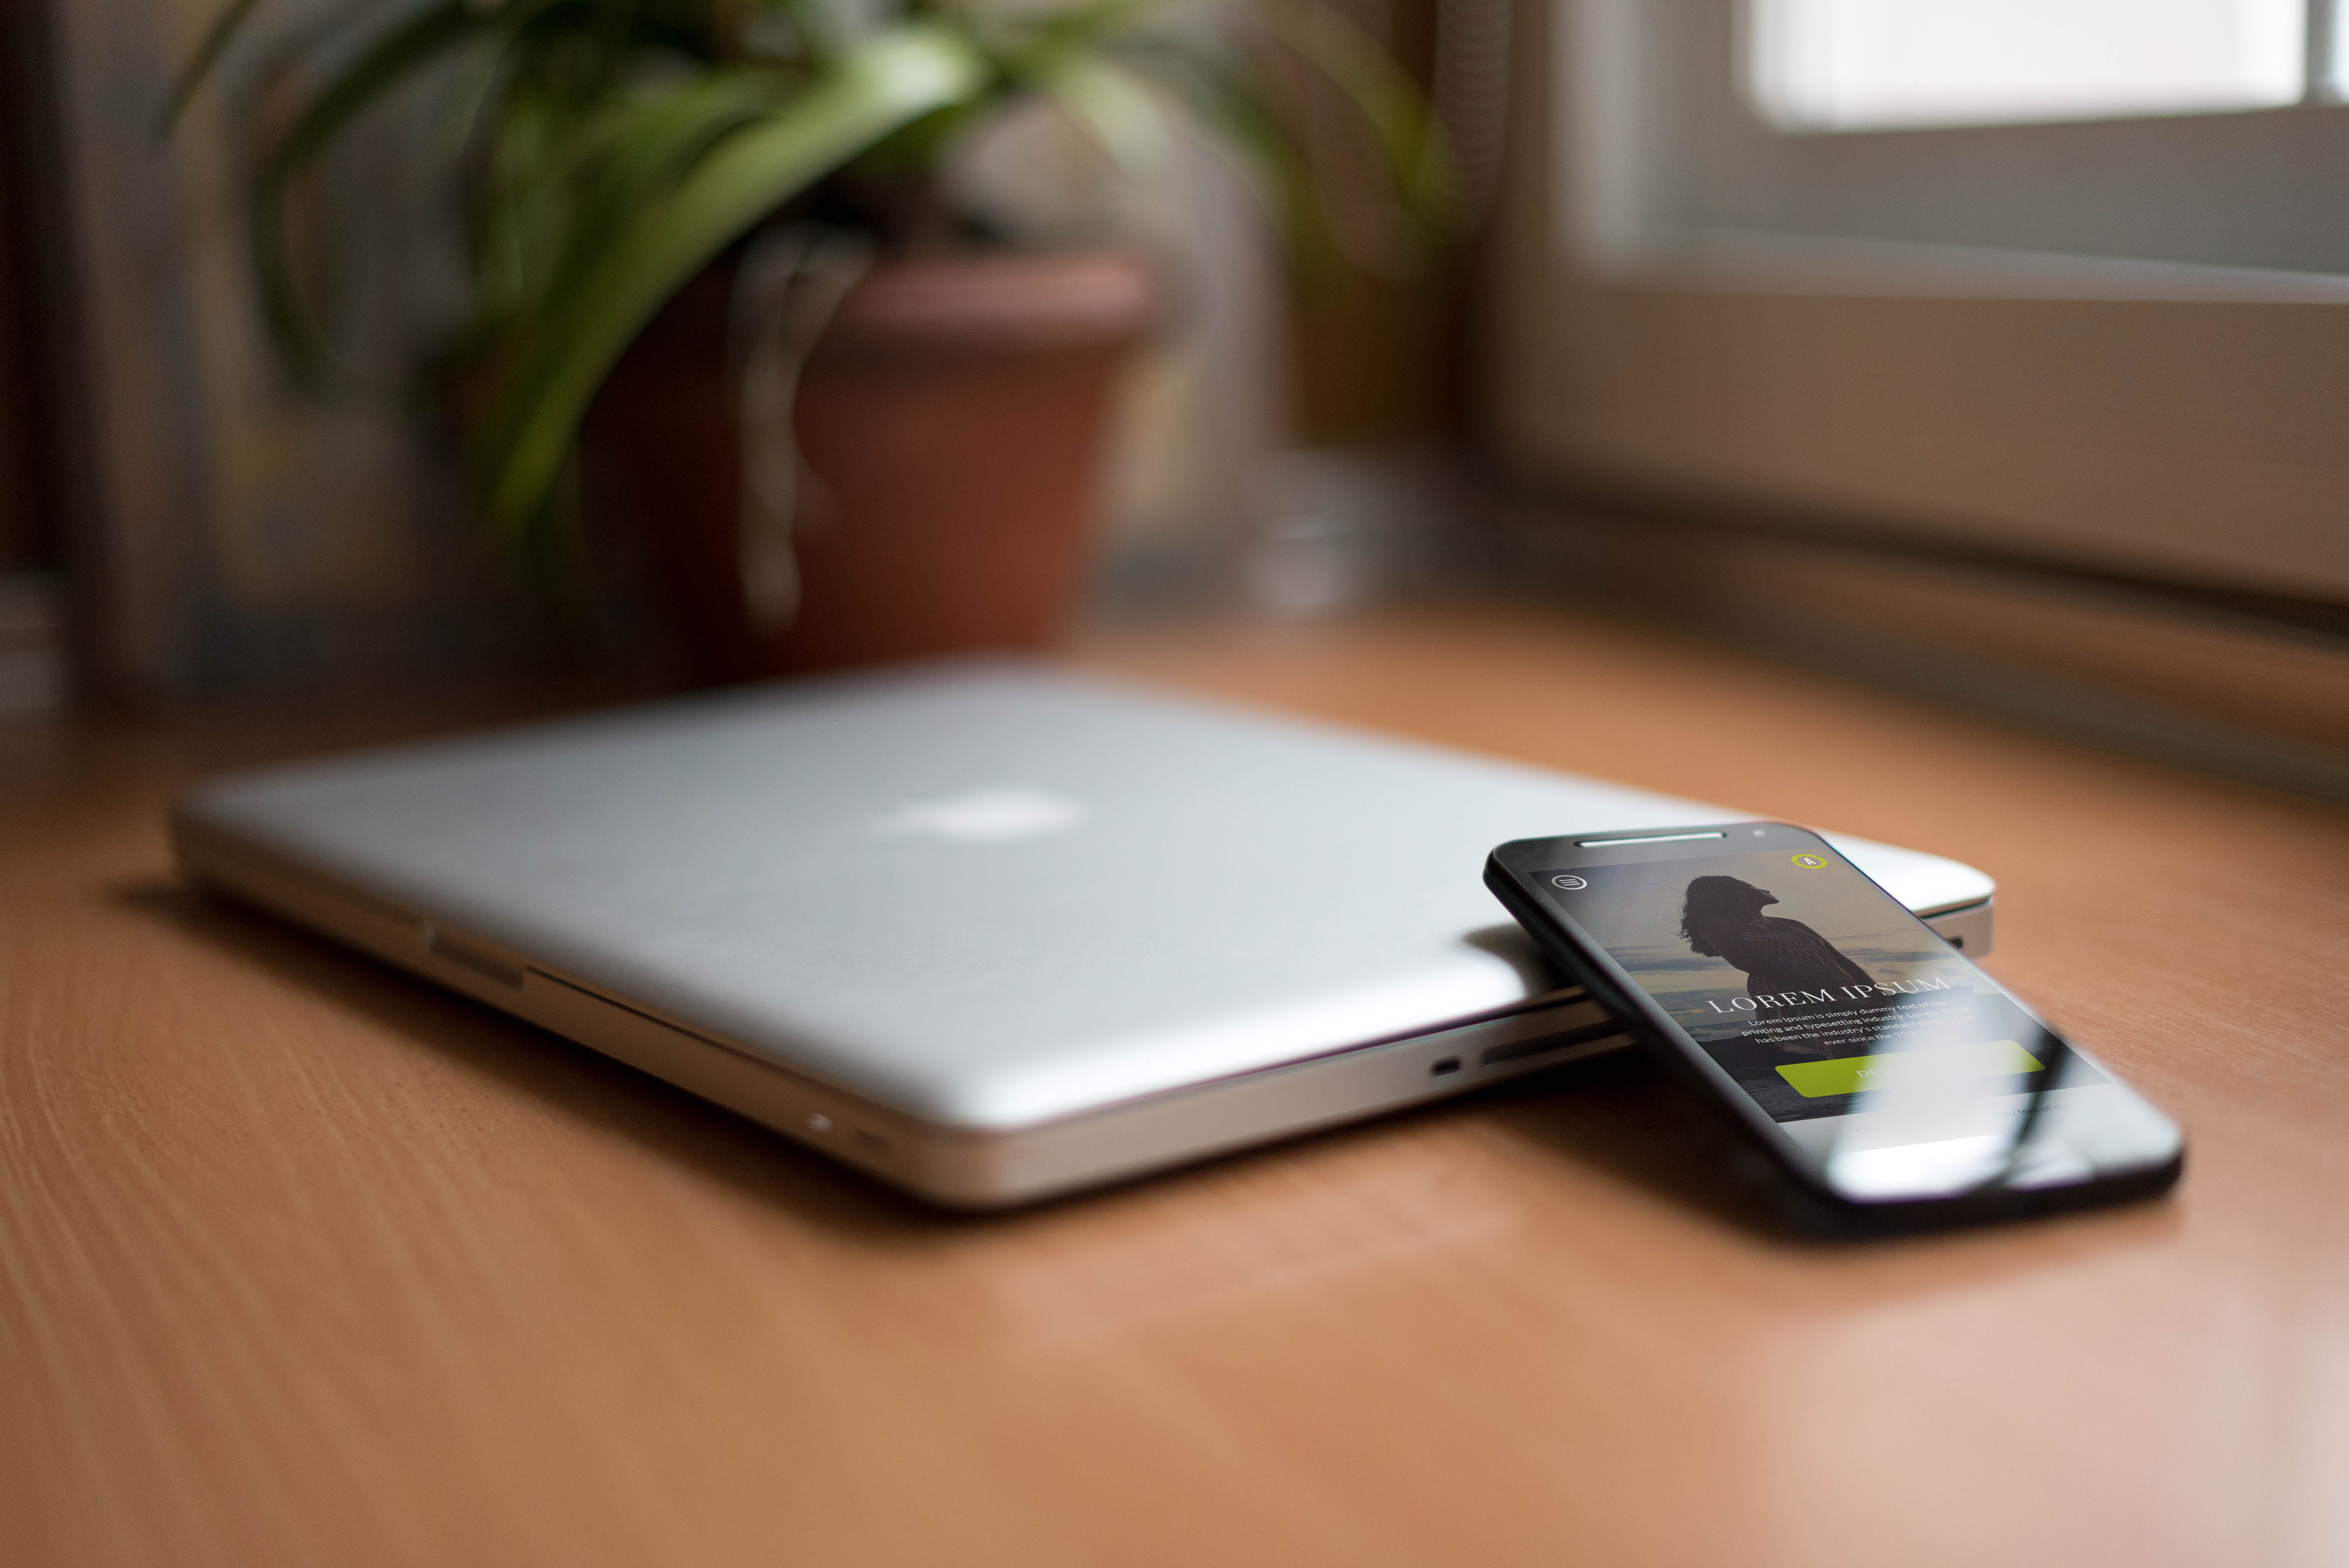
laptop, notebook, smartphone, mac, table, technology, phone, gadget, mobile phone, product, layout, ofice, electronic device, portable communications device